Slavery in the 21st century

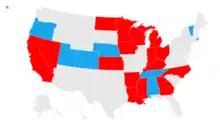
Map of US states where slave prison labor is permitted in the state constitution as of November 2022

In Texas, Georgia, Alabama and Arkansas, prisoners are not paid at all for their work. In other states, prisoners are paid between $0.12 and $1.15 per hour (as of 2013). Federal Prison Industries paid inmates an average of $0.90 per hour in 2017. Inmates who refuse to work may be indefinitely remanded into solitary confinement, or have family visitation revoked. From 2010 to 2015 and again in 2016 and in 2018, some prisoners in the US refused to work, protesting for better pay, better conditions, and for the end of forced labor. Strike leaders were punished with indefinite solitary confinement.